Gilstrap baronets

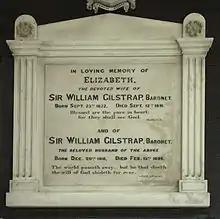
Sir William Gilstrap memorial plaque in Fornham St Martin church

The Gilstrap Baronetcy, of Fornham St Genevieve in the County of Suffolk and of the High Beeches in the Parish of Slaugham in the County of Sussex, was a title in the Baronetage of the United Kingdom.